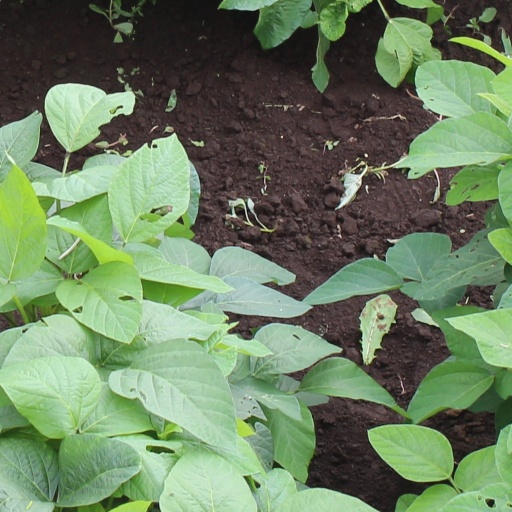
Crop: soybean